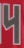
Number: 4